St. John's Church (Saint Petersburg)

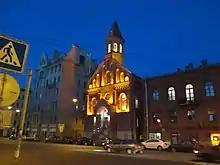
St. John's Church in Saint Petersburg at night

Closed in 1930 by the Soviet government, the belfry and portal was demolished and the building used for warehousing and workshops. The church underwent a $8.61 million renovation beginning in July 2009 and was reconsecrated on February 22, 2011, by the Archbishop of the Evangelical Lutheran Church of Estonia Andres Põder with the Estonian President Toomas Hendrik Ilves in attendance.